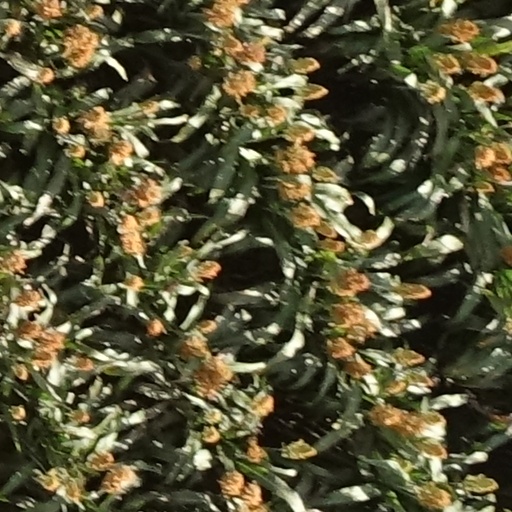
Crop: sorghum